WrestleMania 35

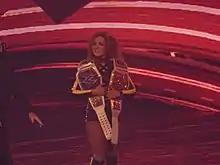
Becky Lynch defeated Ronda Rousey and Charlotte Flair in the main event to become Raw and SmackDown Women's Champion.

The main event was the first women's main event match in WrestleMania history; Becky Lynch faced Raw Women's Champion Ronda Rousey and SmackDown Women's Champion Charlotte Flair in a Winner Takes All triple threat match for both titles. Rousey dominated the start of the match. This continued until Flair and Lynch lifted Rousey over the top rope. While Rousey was still applying an armbar on Flair, Lynch kicked her off, causing her to have a hard landing. Flair and Lynch exchanged blows until Rousey broke it up. After a pinning attempt by Flair on Rousey resulted in a nearfall, Flair countered an armbar attempt by Rousey into a Boston Crab, but Lynch performed a bulldog on Flair. Lynch then performed DDTs on Flair and Rousey simultaneously for nearfalls. Lynch then performed an Exploder suplex on Flair from the middle rope for a nearfall. Lynch and Flair then performed three powerbombs on Rousey. Flair threw Lynch out and covered Rousey for a nearfall. Lynch then applied the Dis-arm-her on Rousey, who made it to the ring ropes, but Lynch still kept the submission applied. Flair then performed a Spanish Fly on Lynch for a nearfall. Flair then applied the figure-four leglock on Rousey around the ring post. Flair then sent Lynch into the ringside barricade. Rousey countered a figure-four attempt by Flair into a roll-up for a nearfall. Flair locked in the "Figure-Eight Leglock" on Rousey, only for Lynch to break up the hold. Lynch then retrieved a table, but Rousey tossed it away. Flair then performed a Spear on Lynch and Rousey at the same time, but it resulted in nearfalls. In the closing moments, Flair performed another Spear on Lynch for a nearfall. Flair went for the same move, but Lynch and Rousey put Flair through a table. Lynch and Rousey then went after each other, and Rousey got the upper hand. Rousey then performed the "Piper's Pit" on Lynch, who countered into a crucifix – Rousey's first pinfall loss – to win both the Raw and SmackDown Women's Championships—her first Raw Women's Championship and record-tying third SmackDown Women's Championship. The match began after midnight Eastern Time, thus Lynch won the match on April 8.